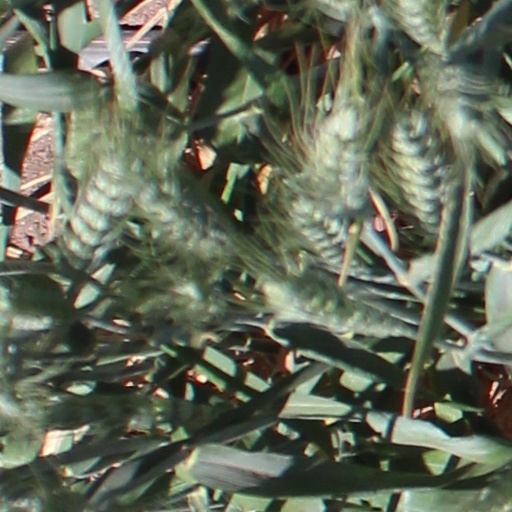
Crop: wheat